Arbus, Sardinia

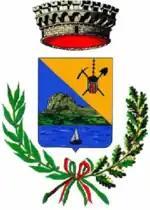
Coat of arms of Arbus

After the close mines and mineral extraction sites in Montevecchio and Ingurtosu hamlets had been rather widened and many workers had moved from all over Sardinia for the purpose of working there, in 1901 Arbus was one of the biggest towns, in terms of inhabitants, within the Ales' diocese.